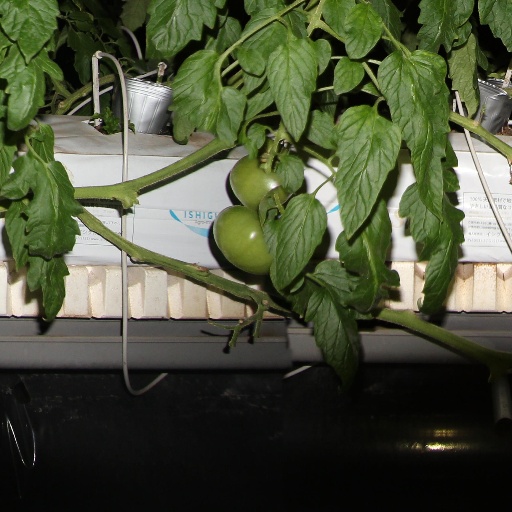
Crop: tomato